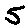
Label: 5